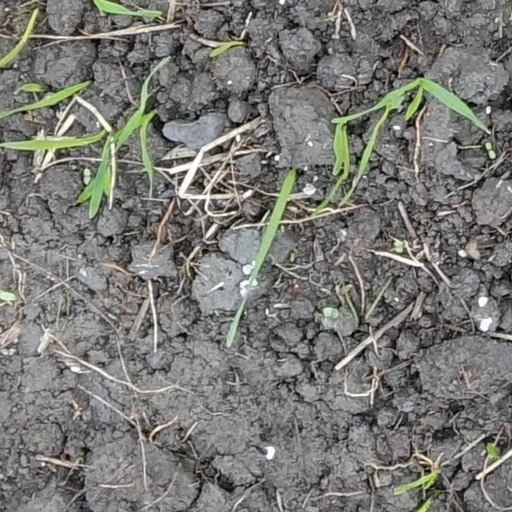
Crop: wheat